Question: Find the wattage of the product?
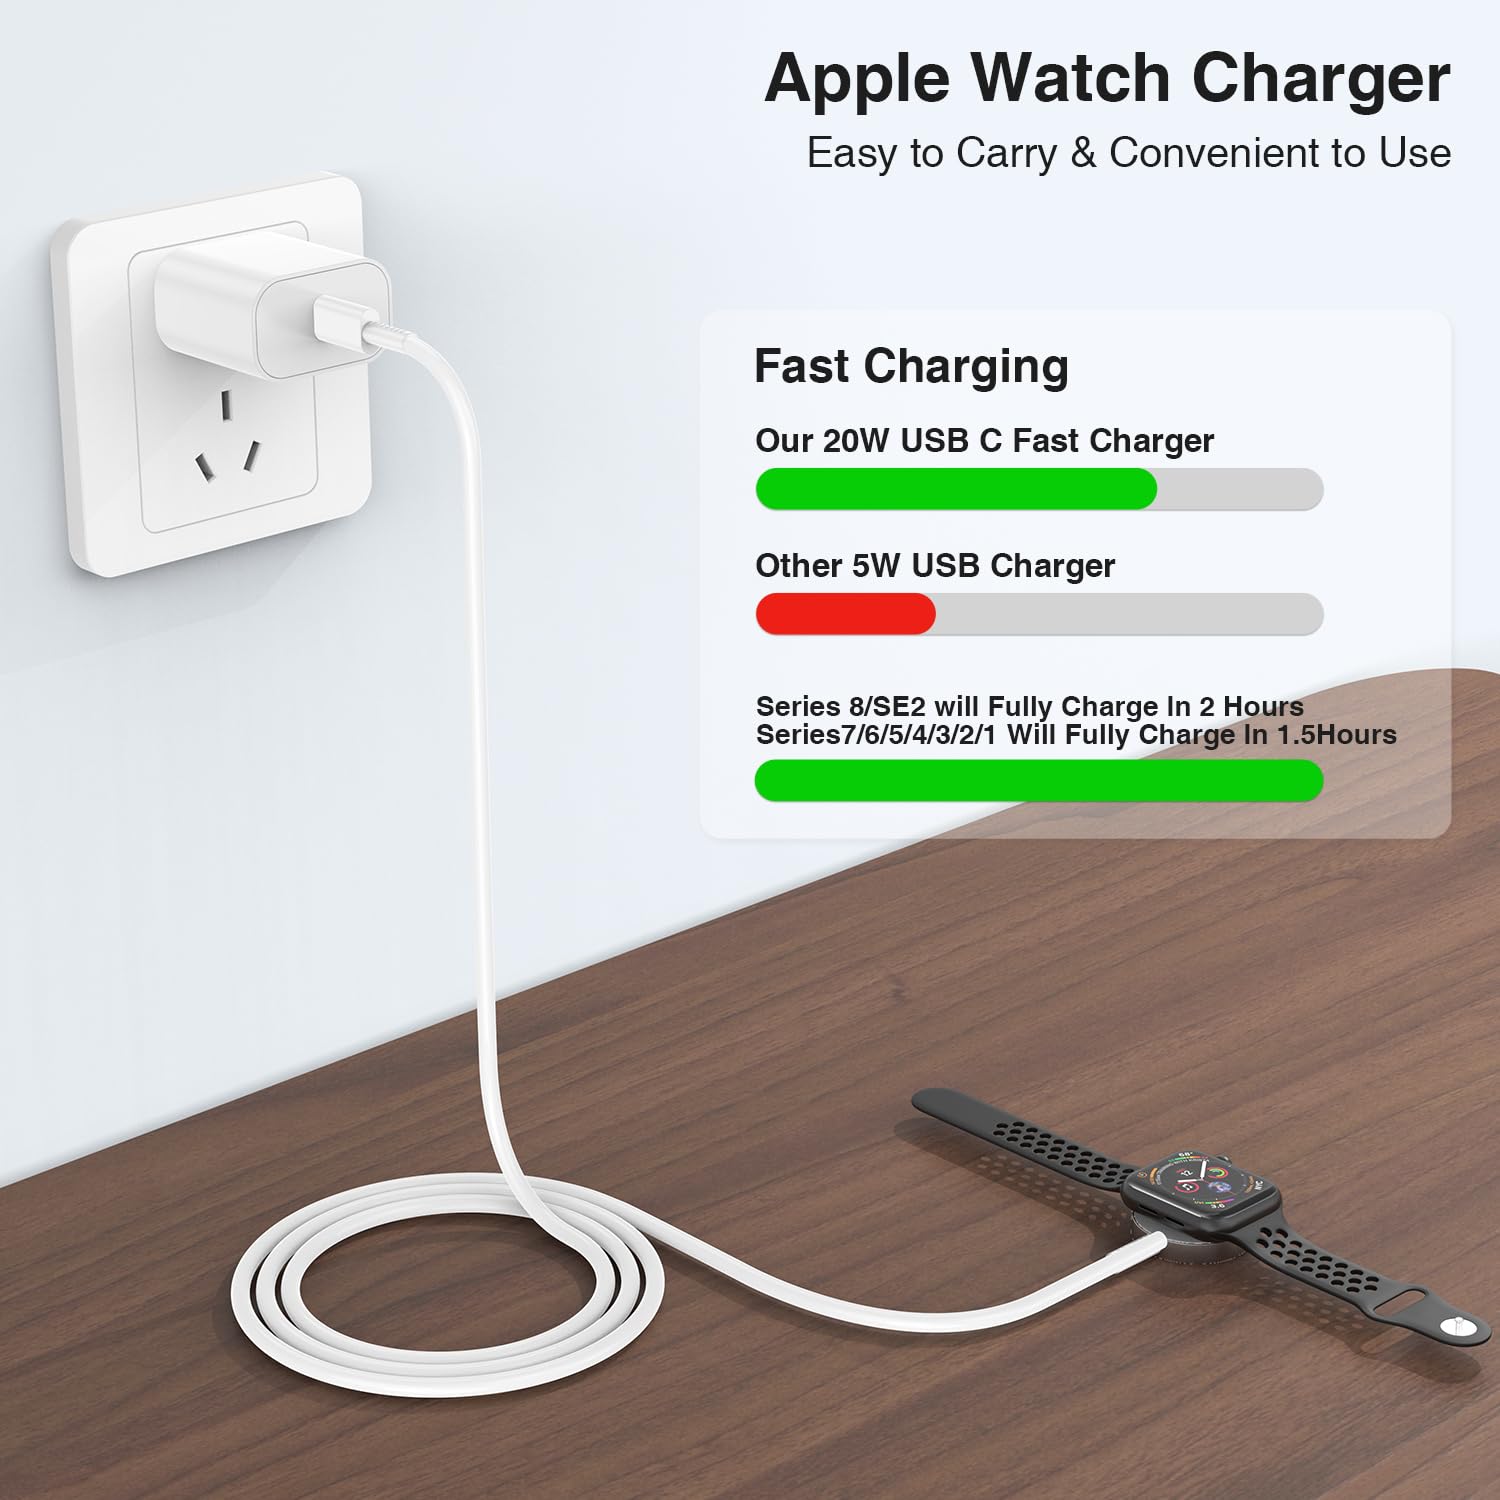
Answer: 20.0 watt